Ex Fighting

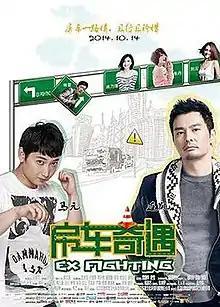

Ex Fighting is a 2014 Chinese comedy romance film directed by Lu Yang. It was released on October 14.